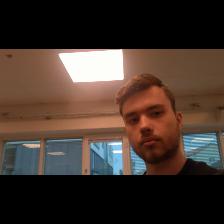
Label: Human